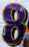
Number: 8